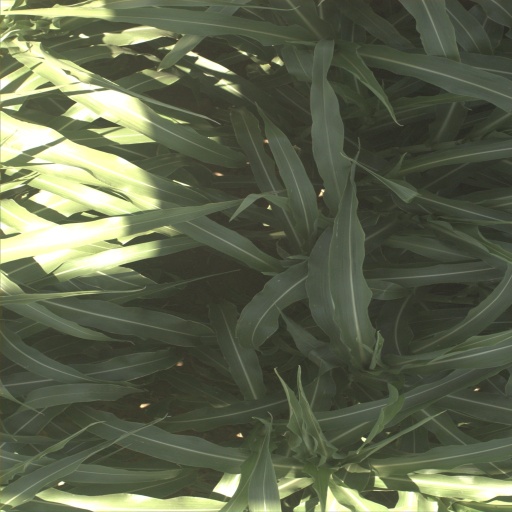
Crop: sorghum